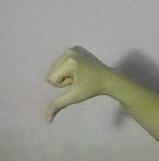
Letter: waw